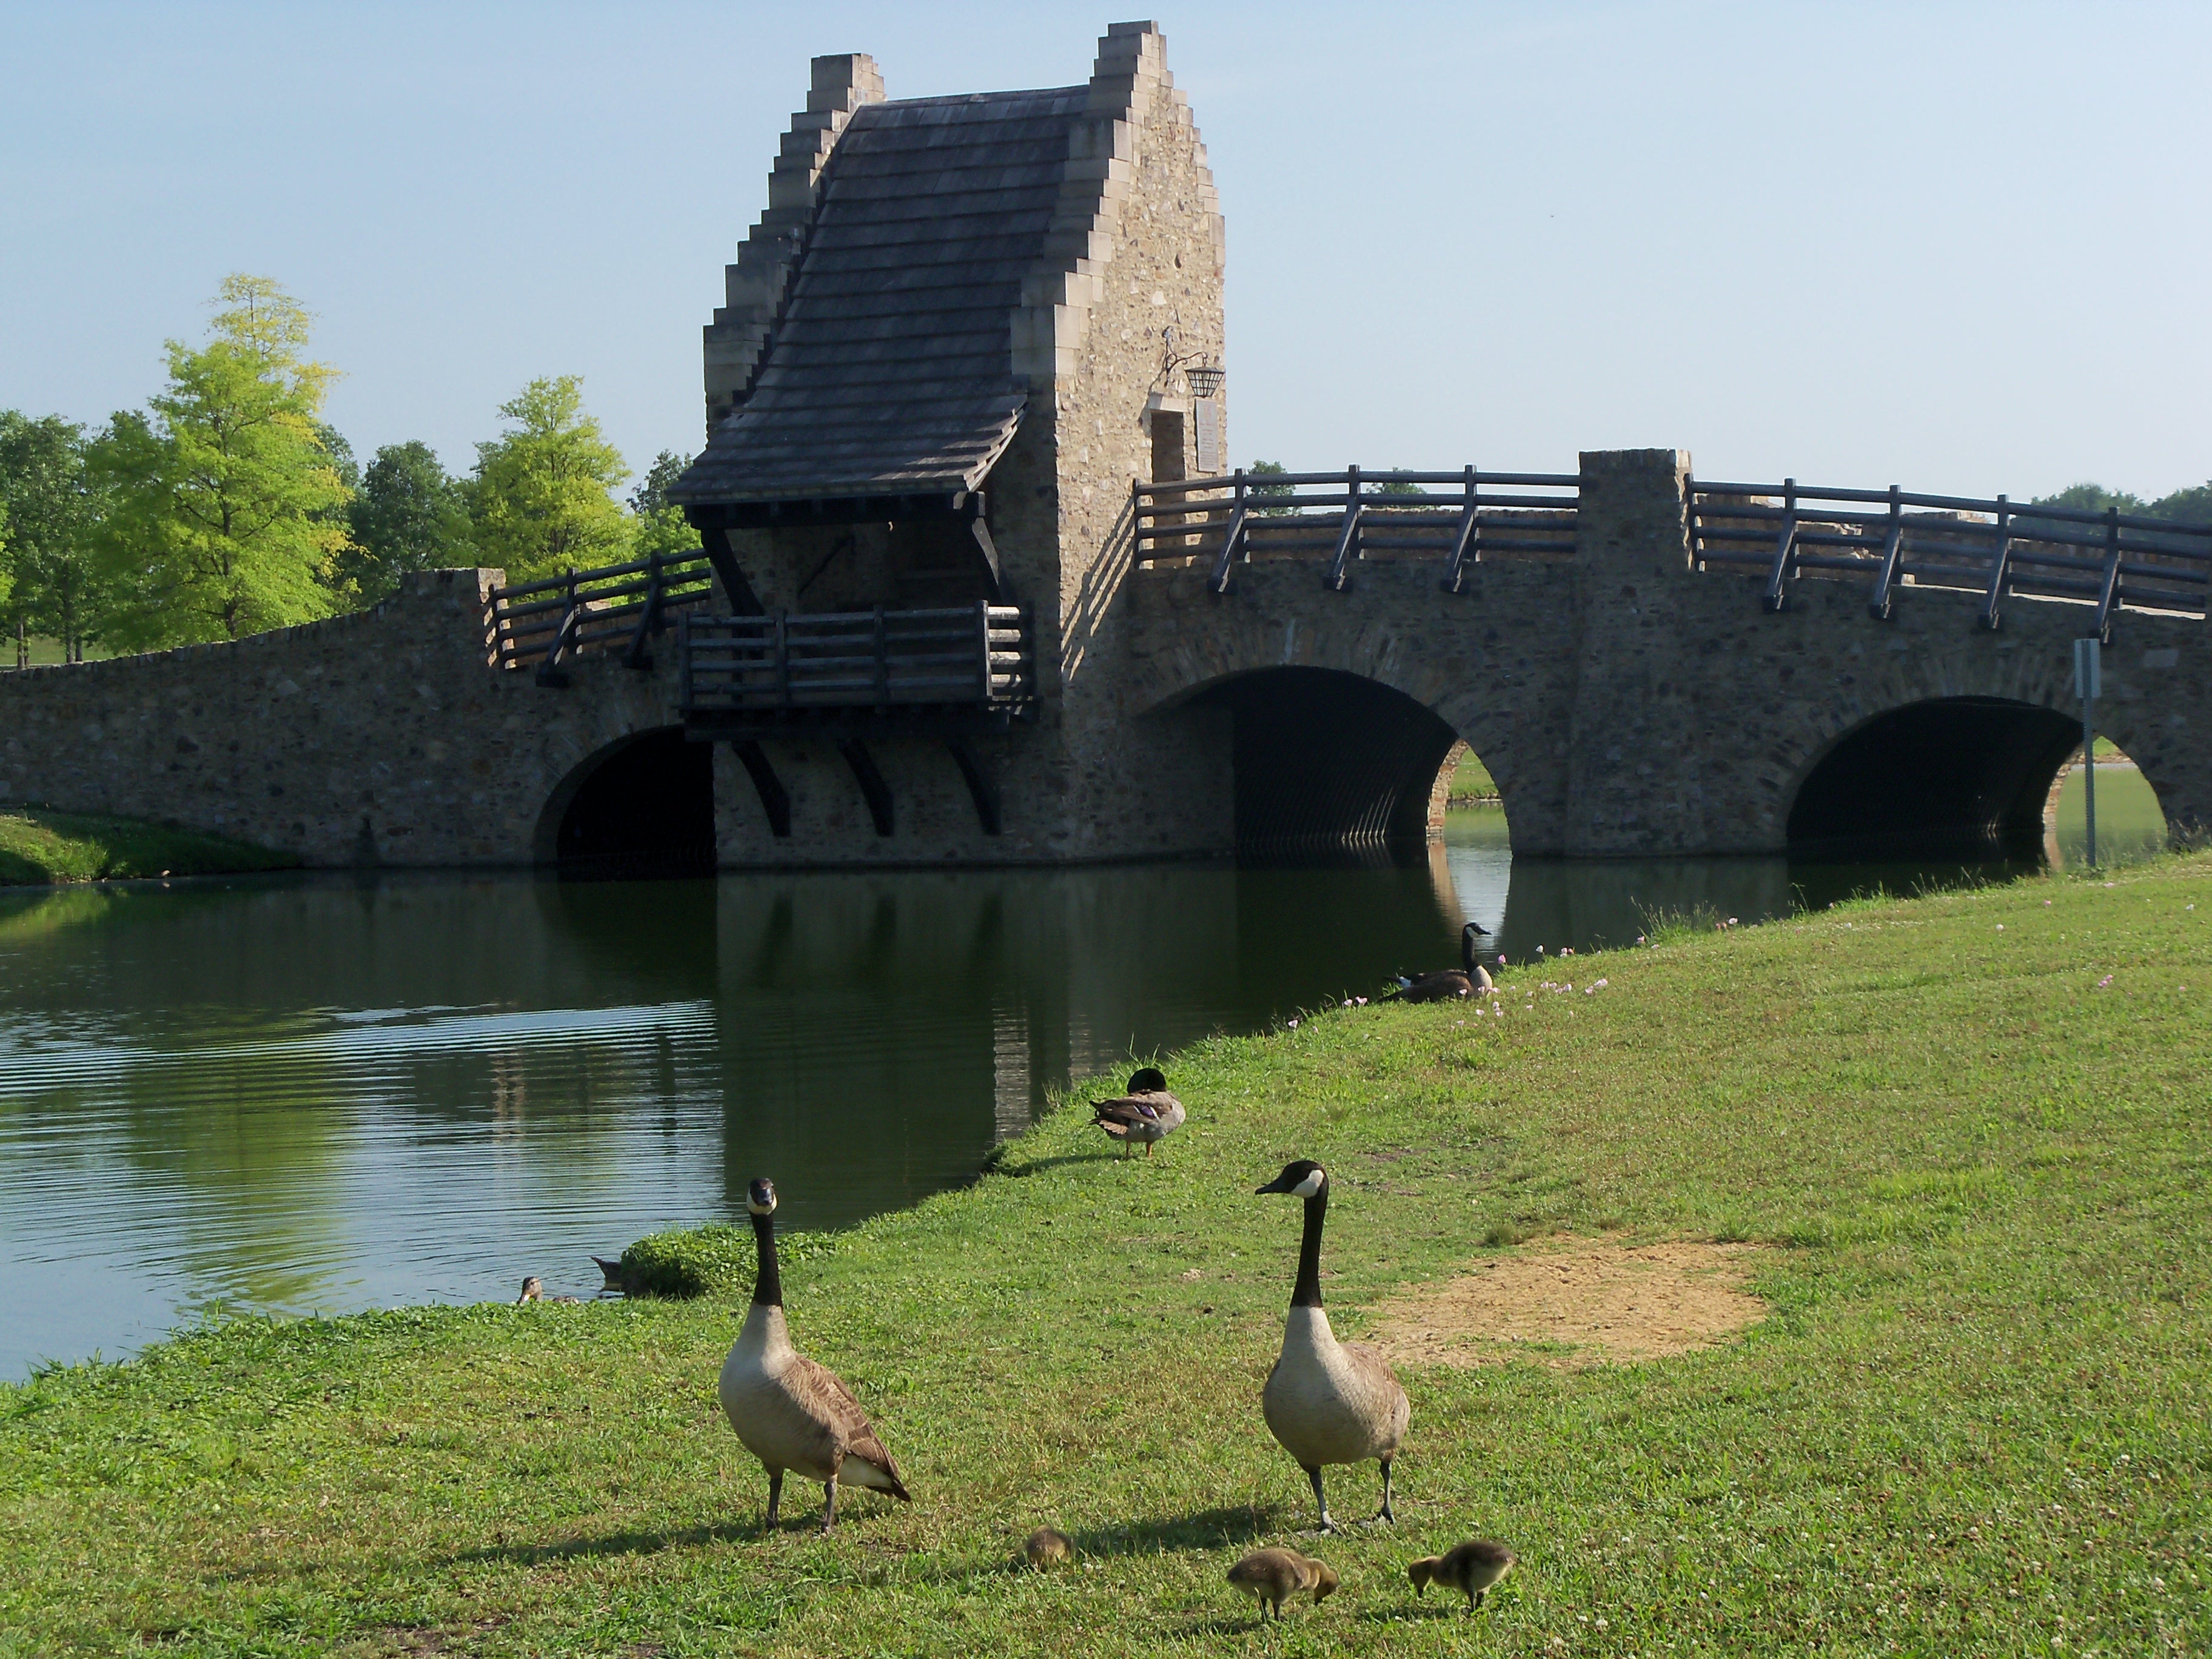
nature, bird, bridge, lake, river, park, waterway, medieval, geese, water bird